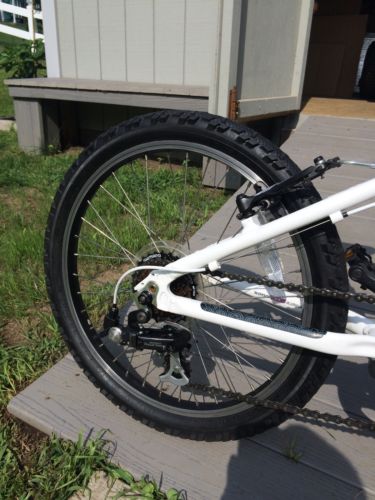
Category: bicycle